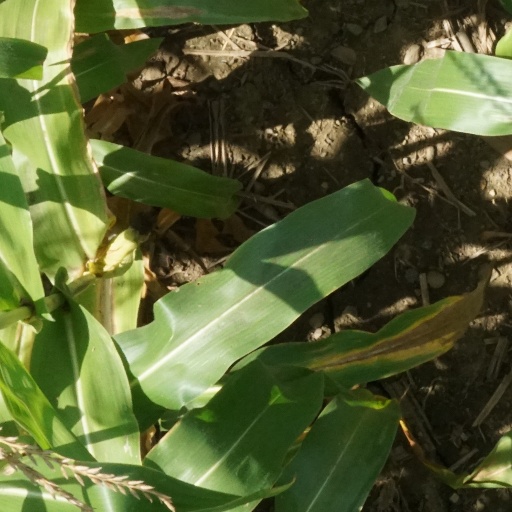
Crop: maize; corn